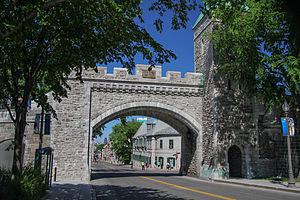
Porte Saint-Louis et rue Saint-Louis, Québec
Cet article traite des événements qui se sont produits durant l'année 1693 au Canada.